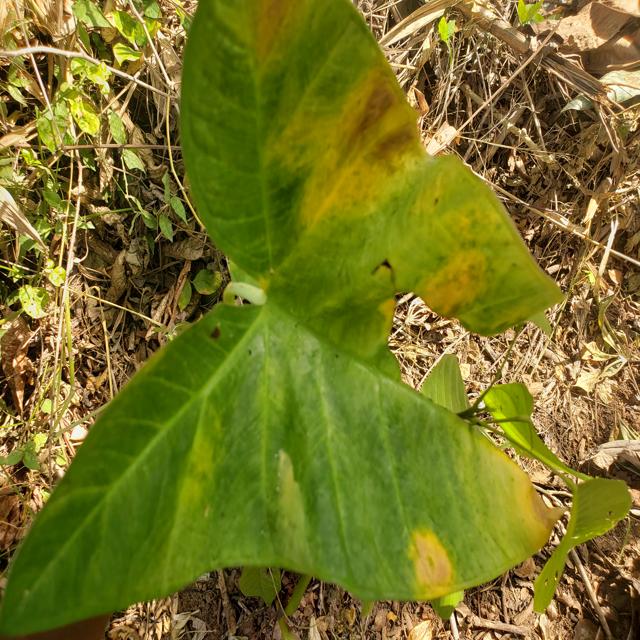
Label: Early_Blight